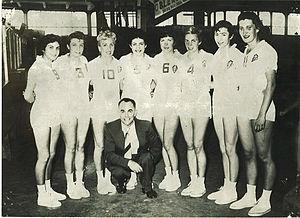
Equipe de l'ASM en 1958
Andrée Hermet-Souchal, née le 19 octobre 1933, est une basketteuse française.
L'AS Montferrand est un club féminin français de basket-ball. Issue du club omnisports de l'AS Montferrand, il est basé dans la ville de Clermont-Ferrand. La section évolue désormais au 1ᵉʳ niveau régional, mais a connu l'élite jusqu'en 1997.